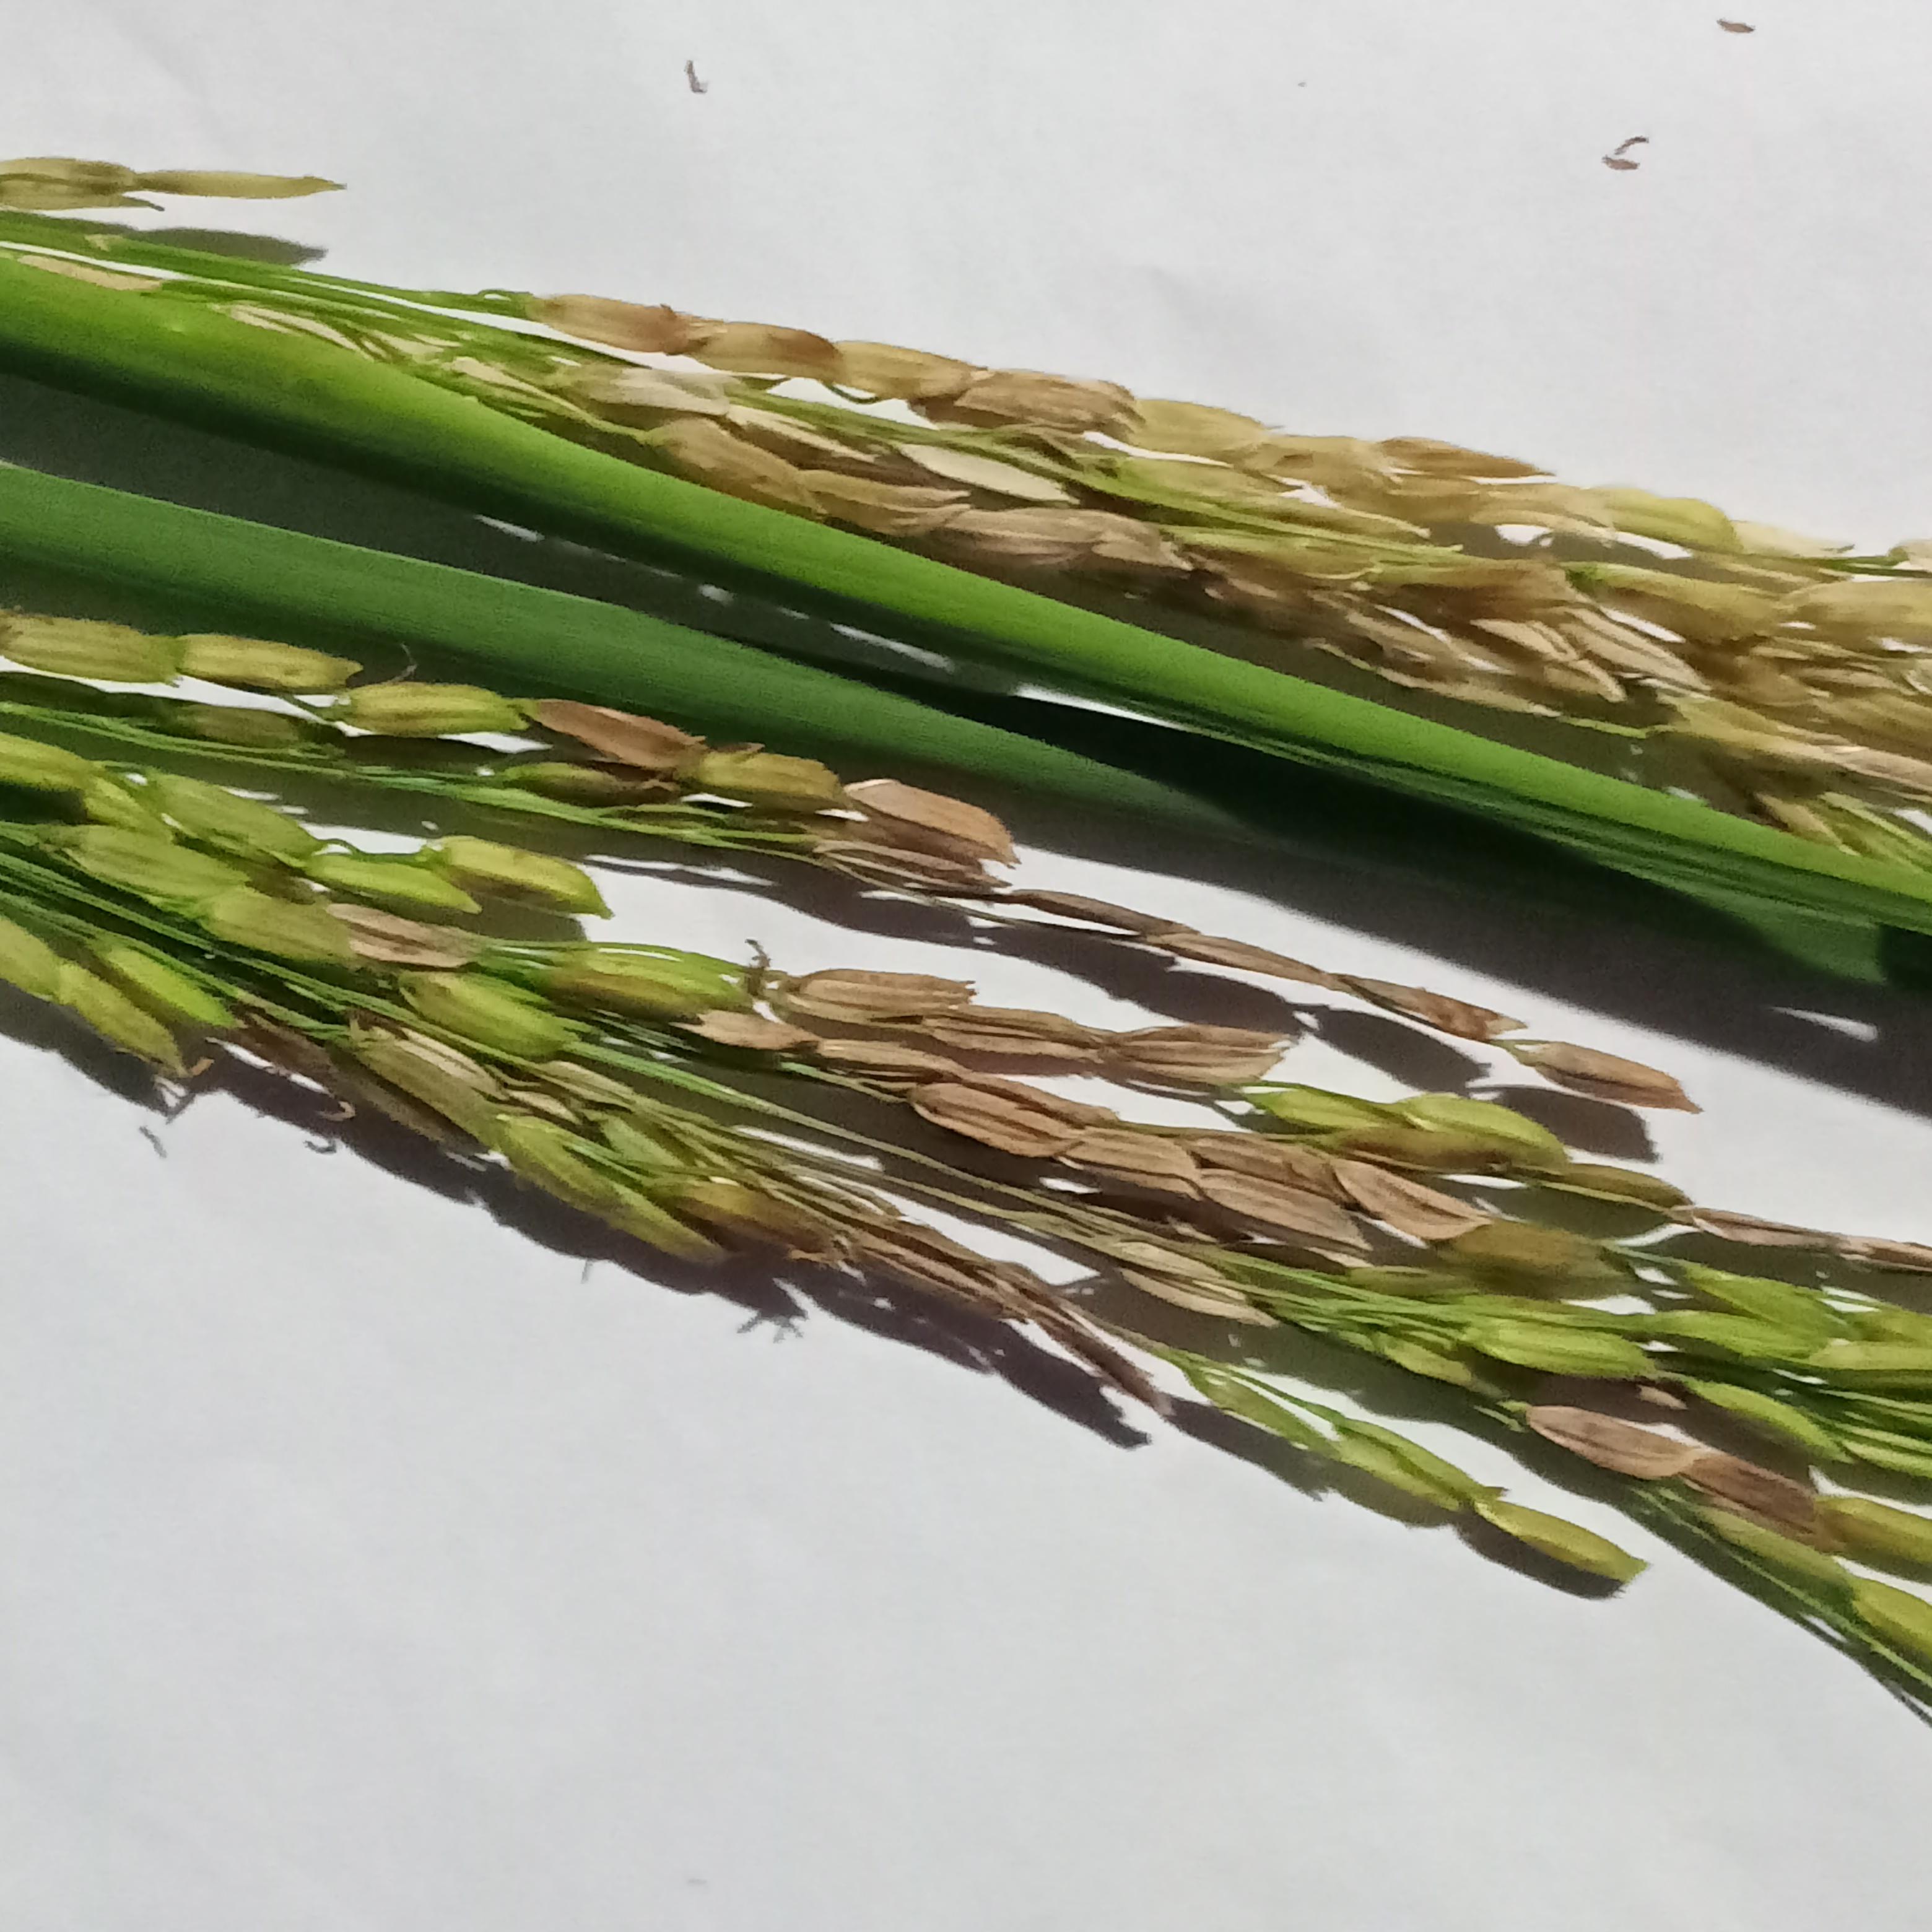
Label: Rice___Neck_Blast